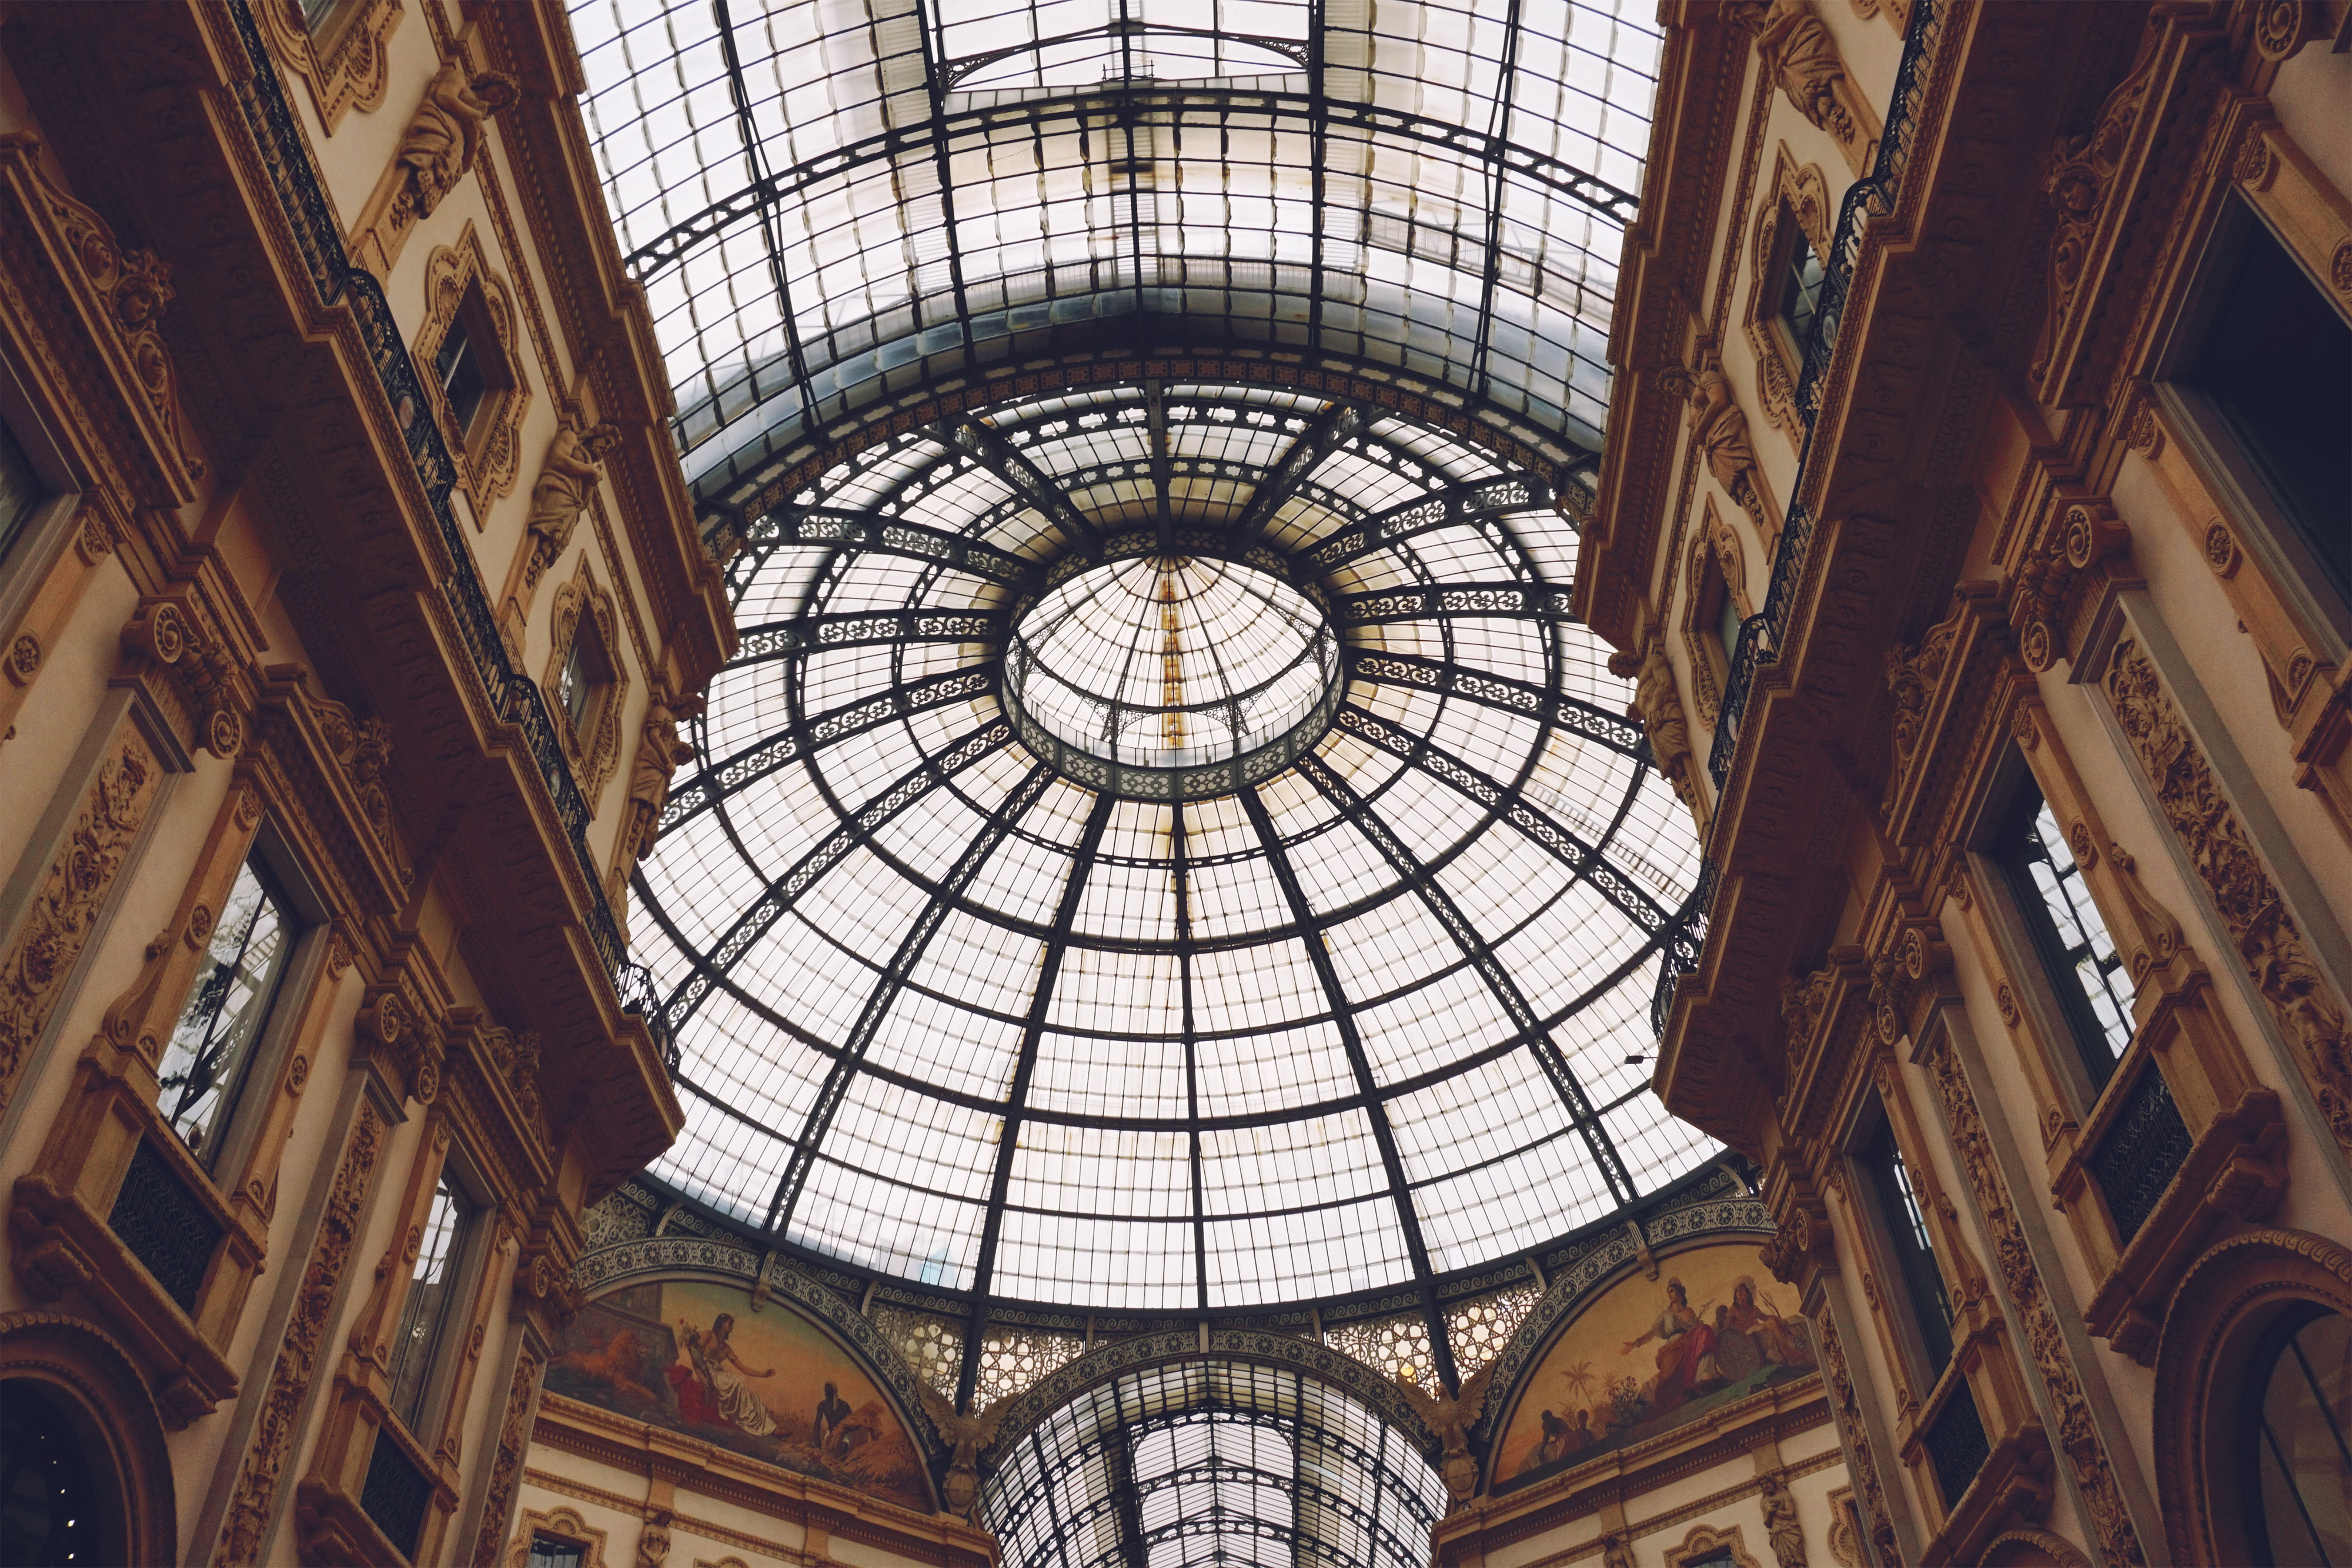
daylighting, dome, architecture, building, symmetry, ceiling, byzantine architecture, window, glass, arcade, baptistery, roof, stock photography, basilica, interior design, medieval architecture, stained glass, city, place of worship